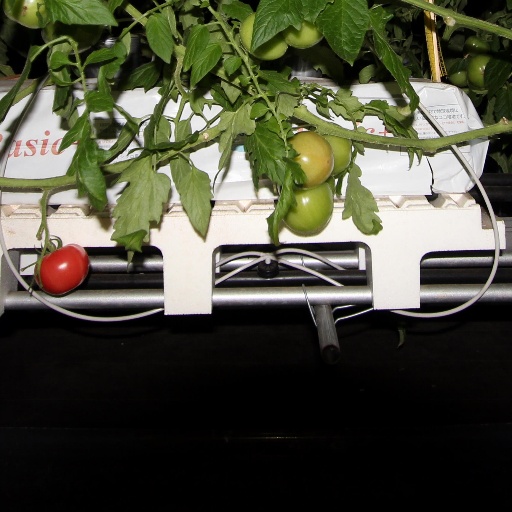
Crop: tomato